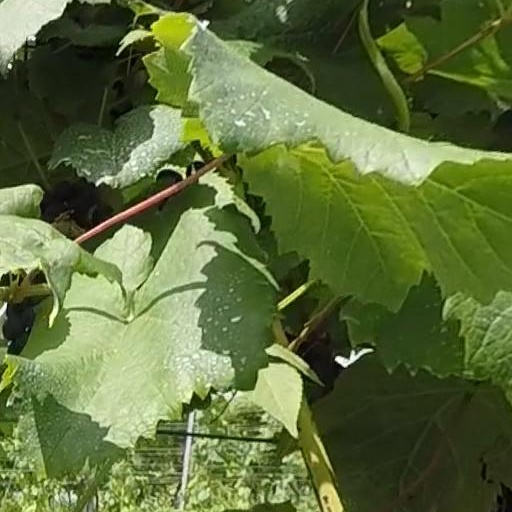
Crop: grape